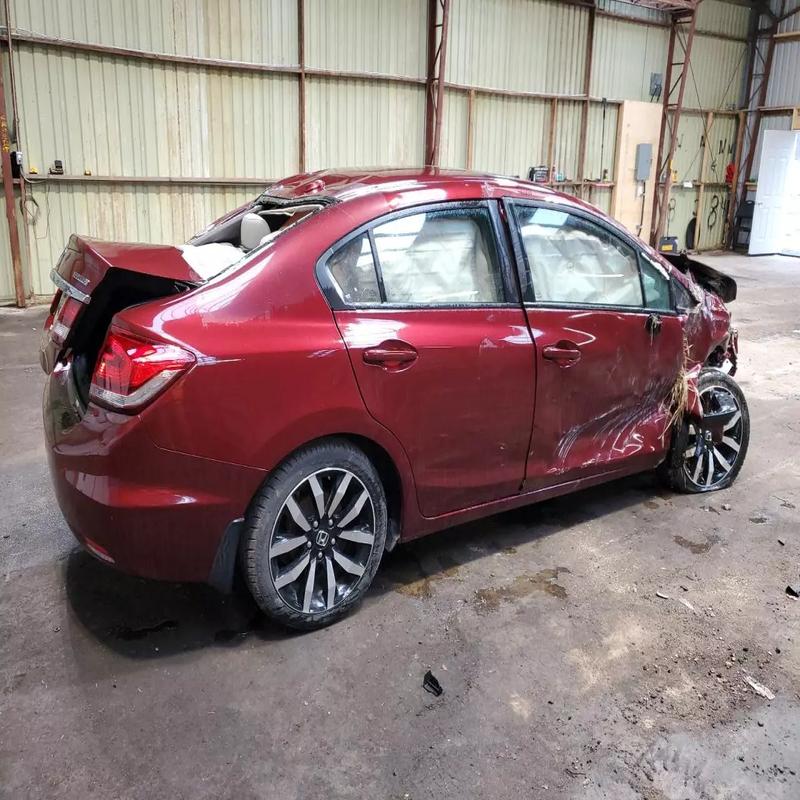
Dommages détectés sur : aile avant droite, porte avant droite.
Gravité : majeur